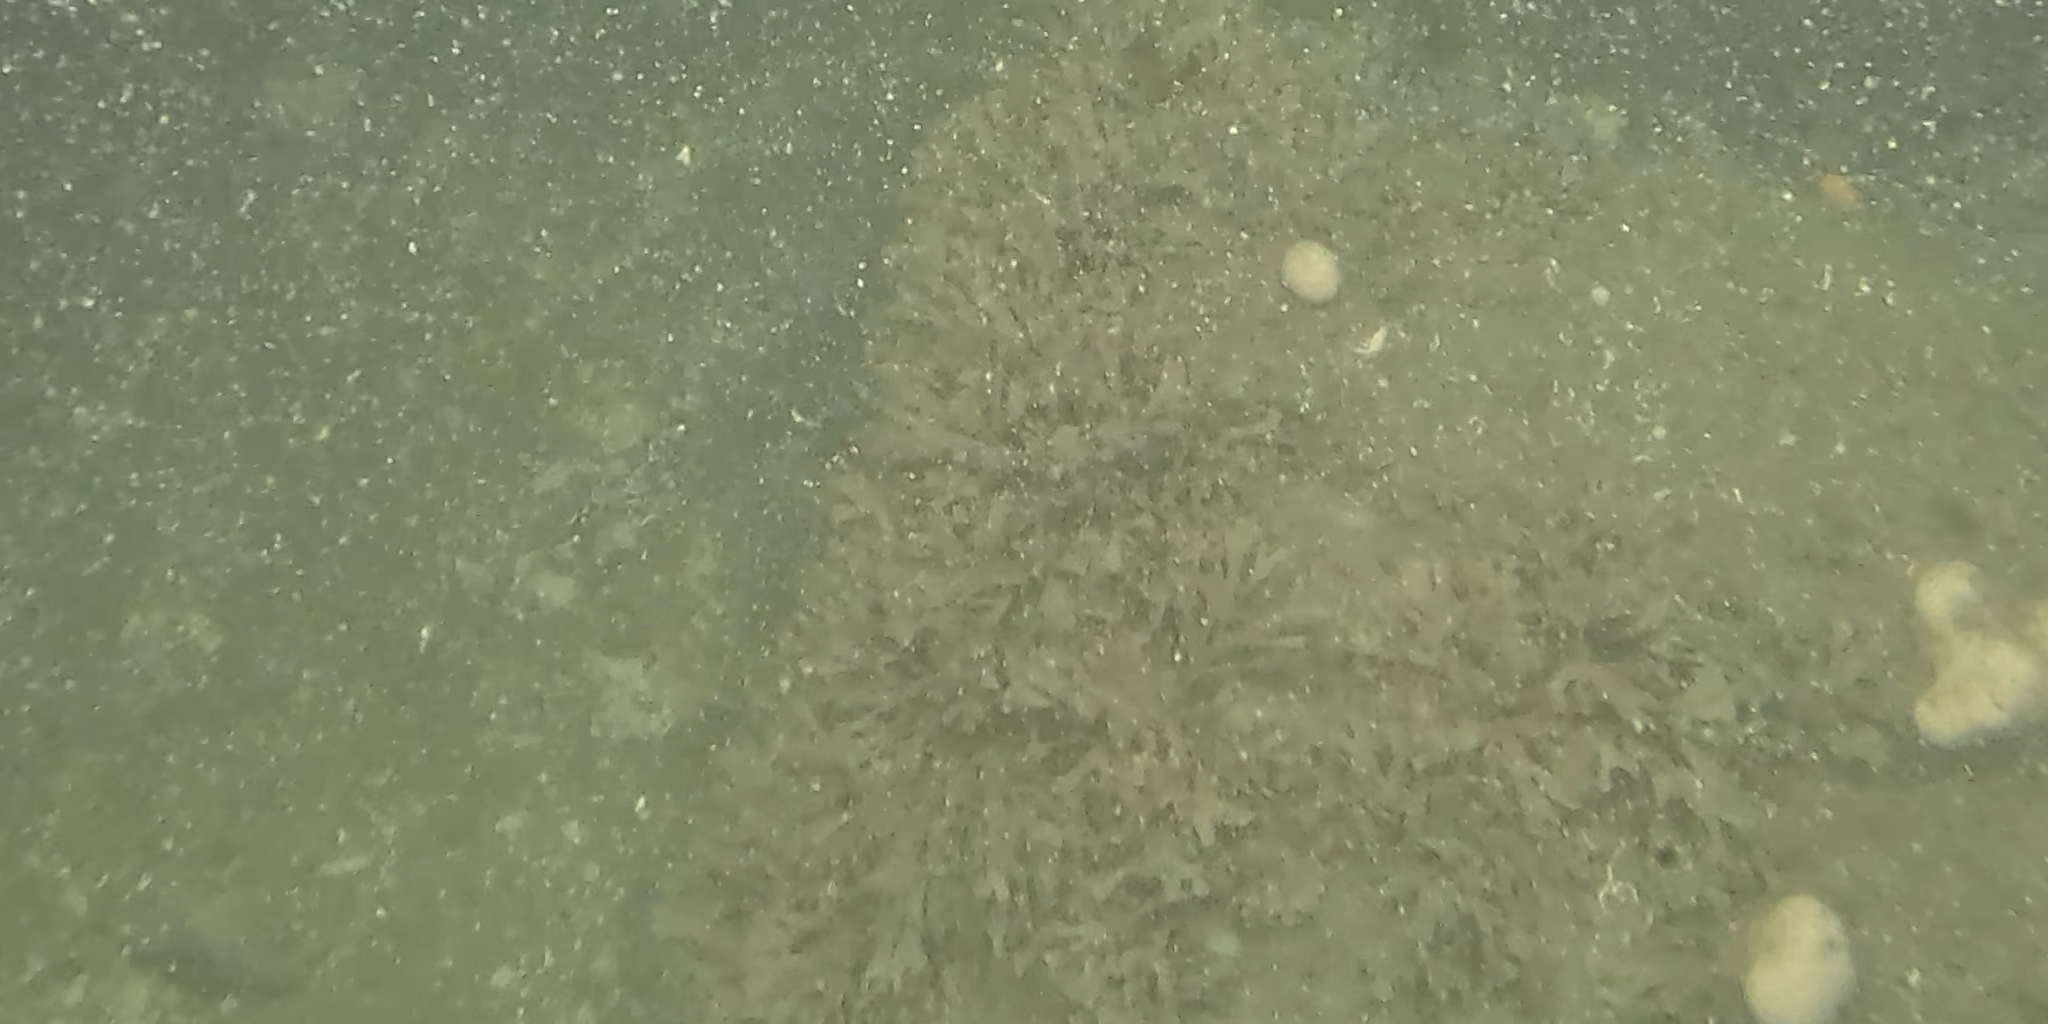
Seabed habitat: stone